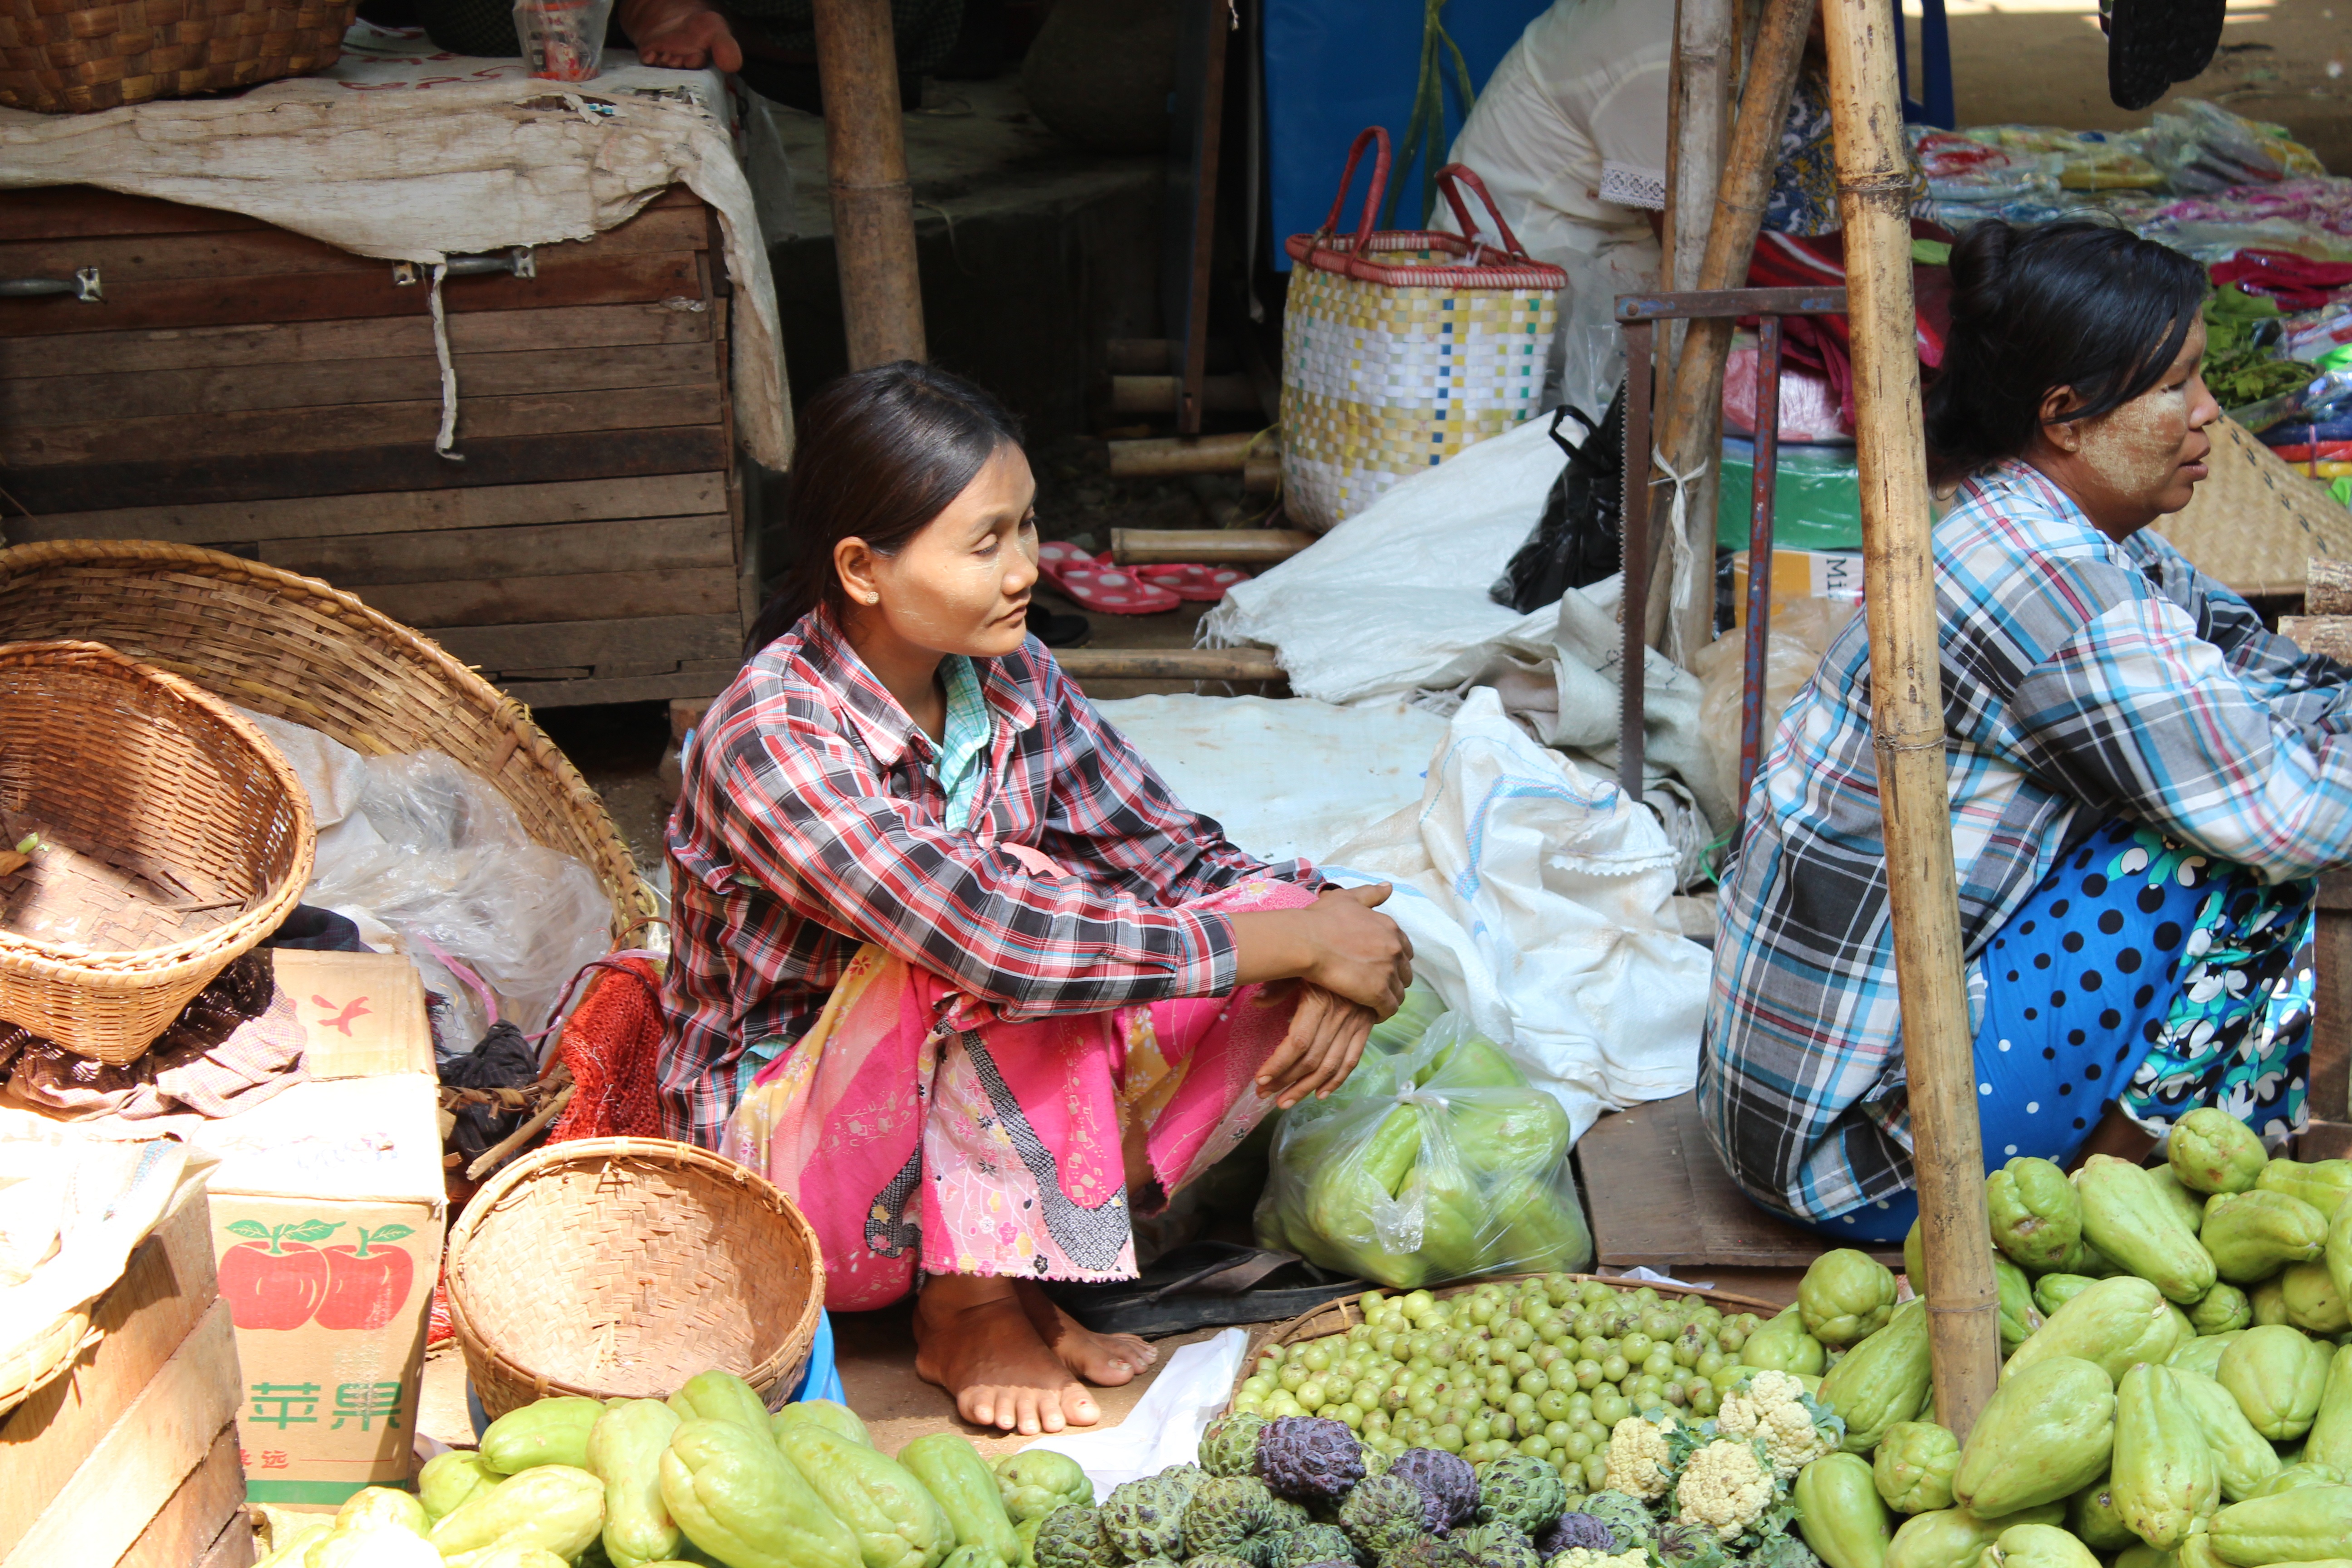
fruit, city, food, vendor, produce, bazaar, market, marketplace, cuisine, public space, market stall, asian food, vegetables, tradition, myanmar, burma, human settlement, market woman